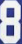
Number: 8